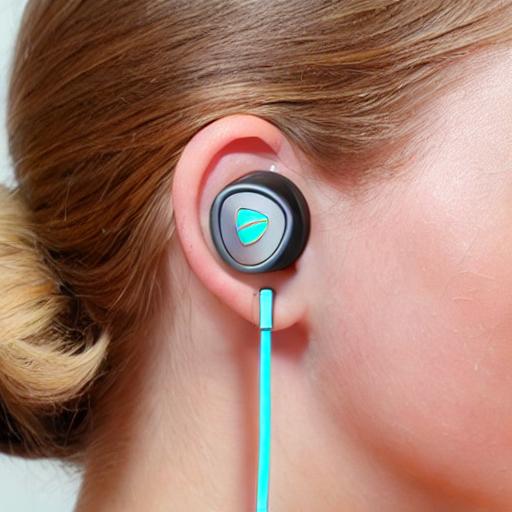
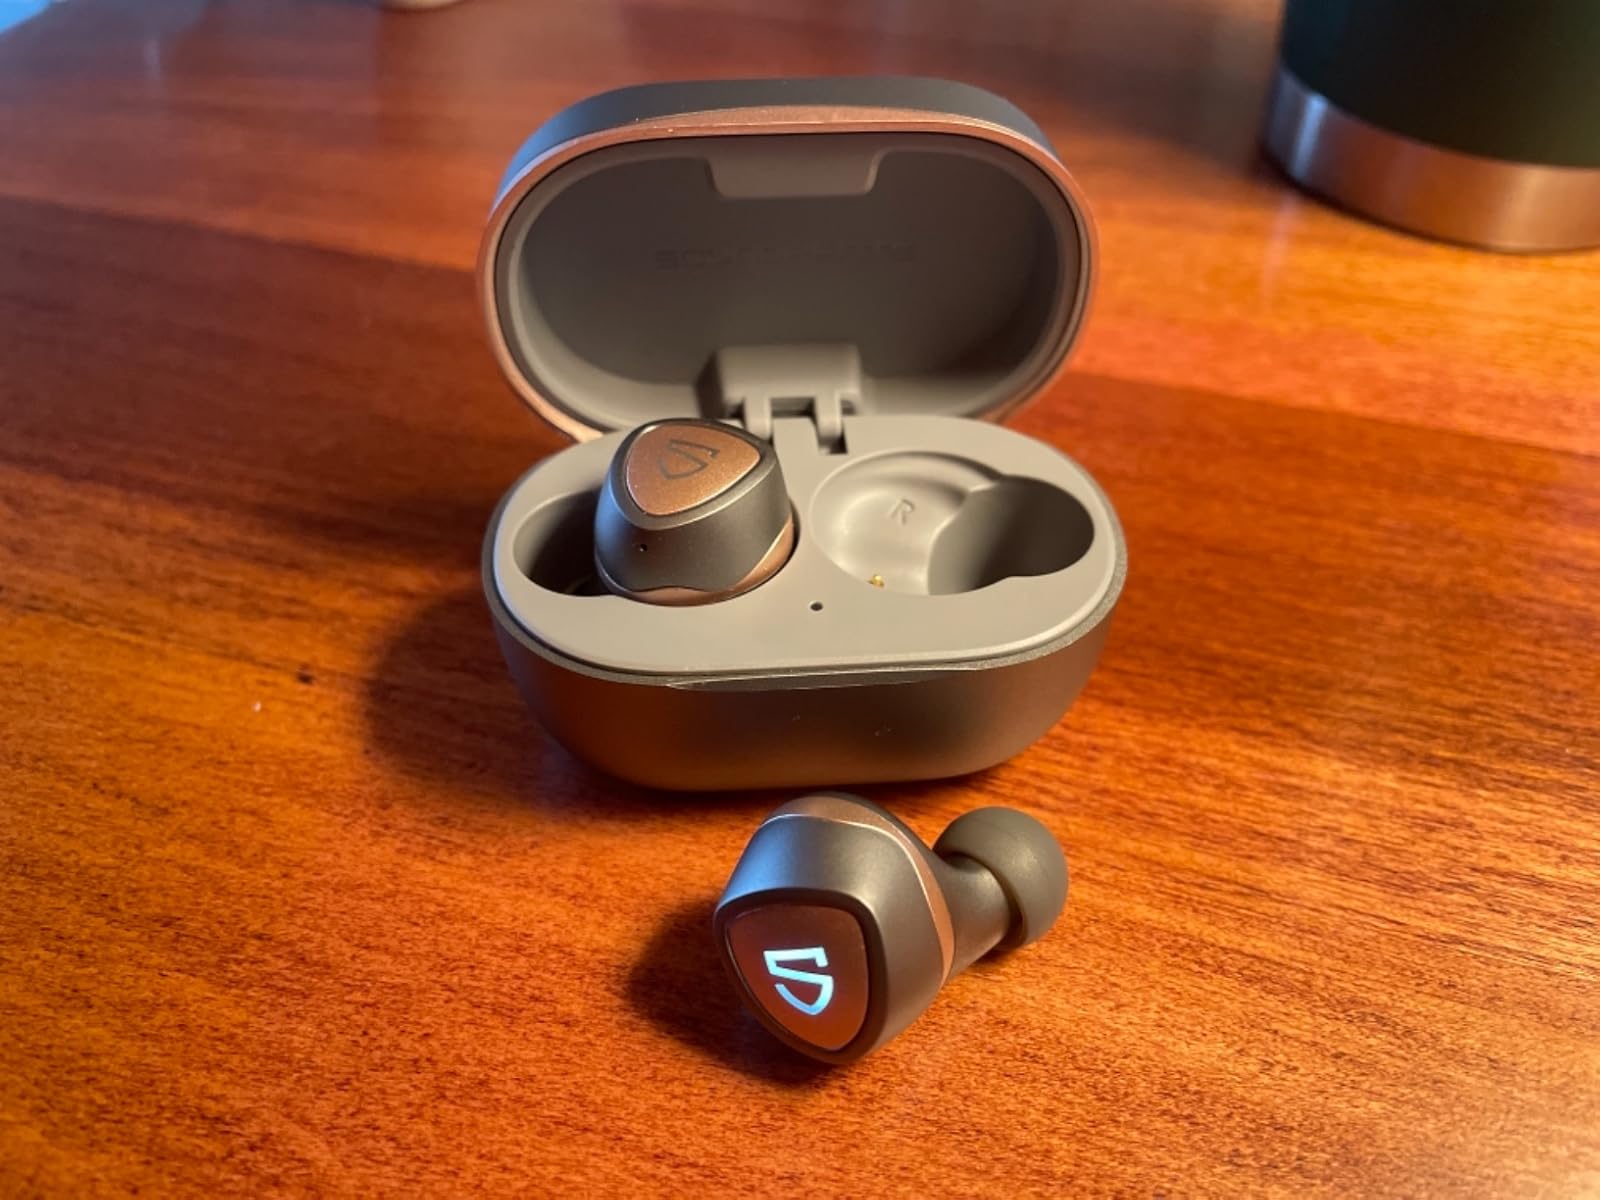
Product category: earbuds
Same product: no